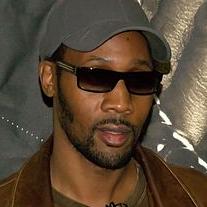
Age: 39